Havøysund Church

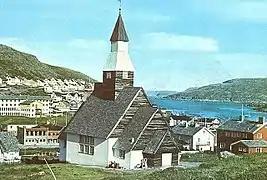
View of the church

Havøysund Church is a parish church of the Church of Norway in Måsøy Municipality in Finnmark county, Norway. It is located in the village of Havøysund on the island of Havøya. It is one of the churches for the Måsøy parish which is part of the Hammerfest prosti (deanery) in the Diocese of Nord-Hålogaland.